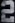
Number: 2